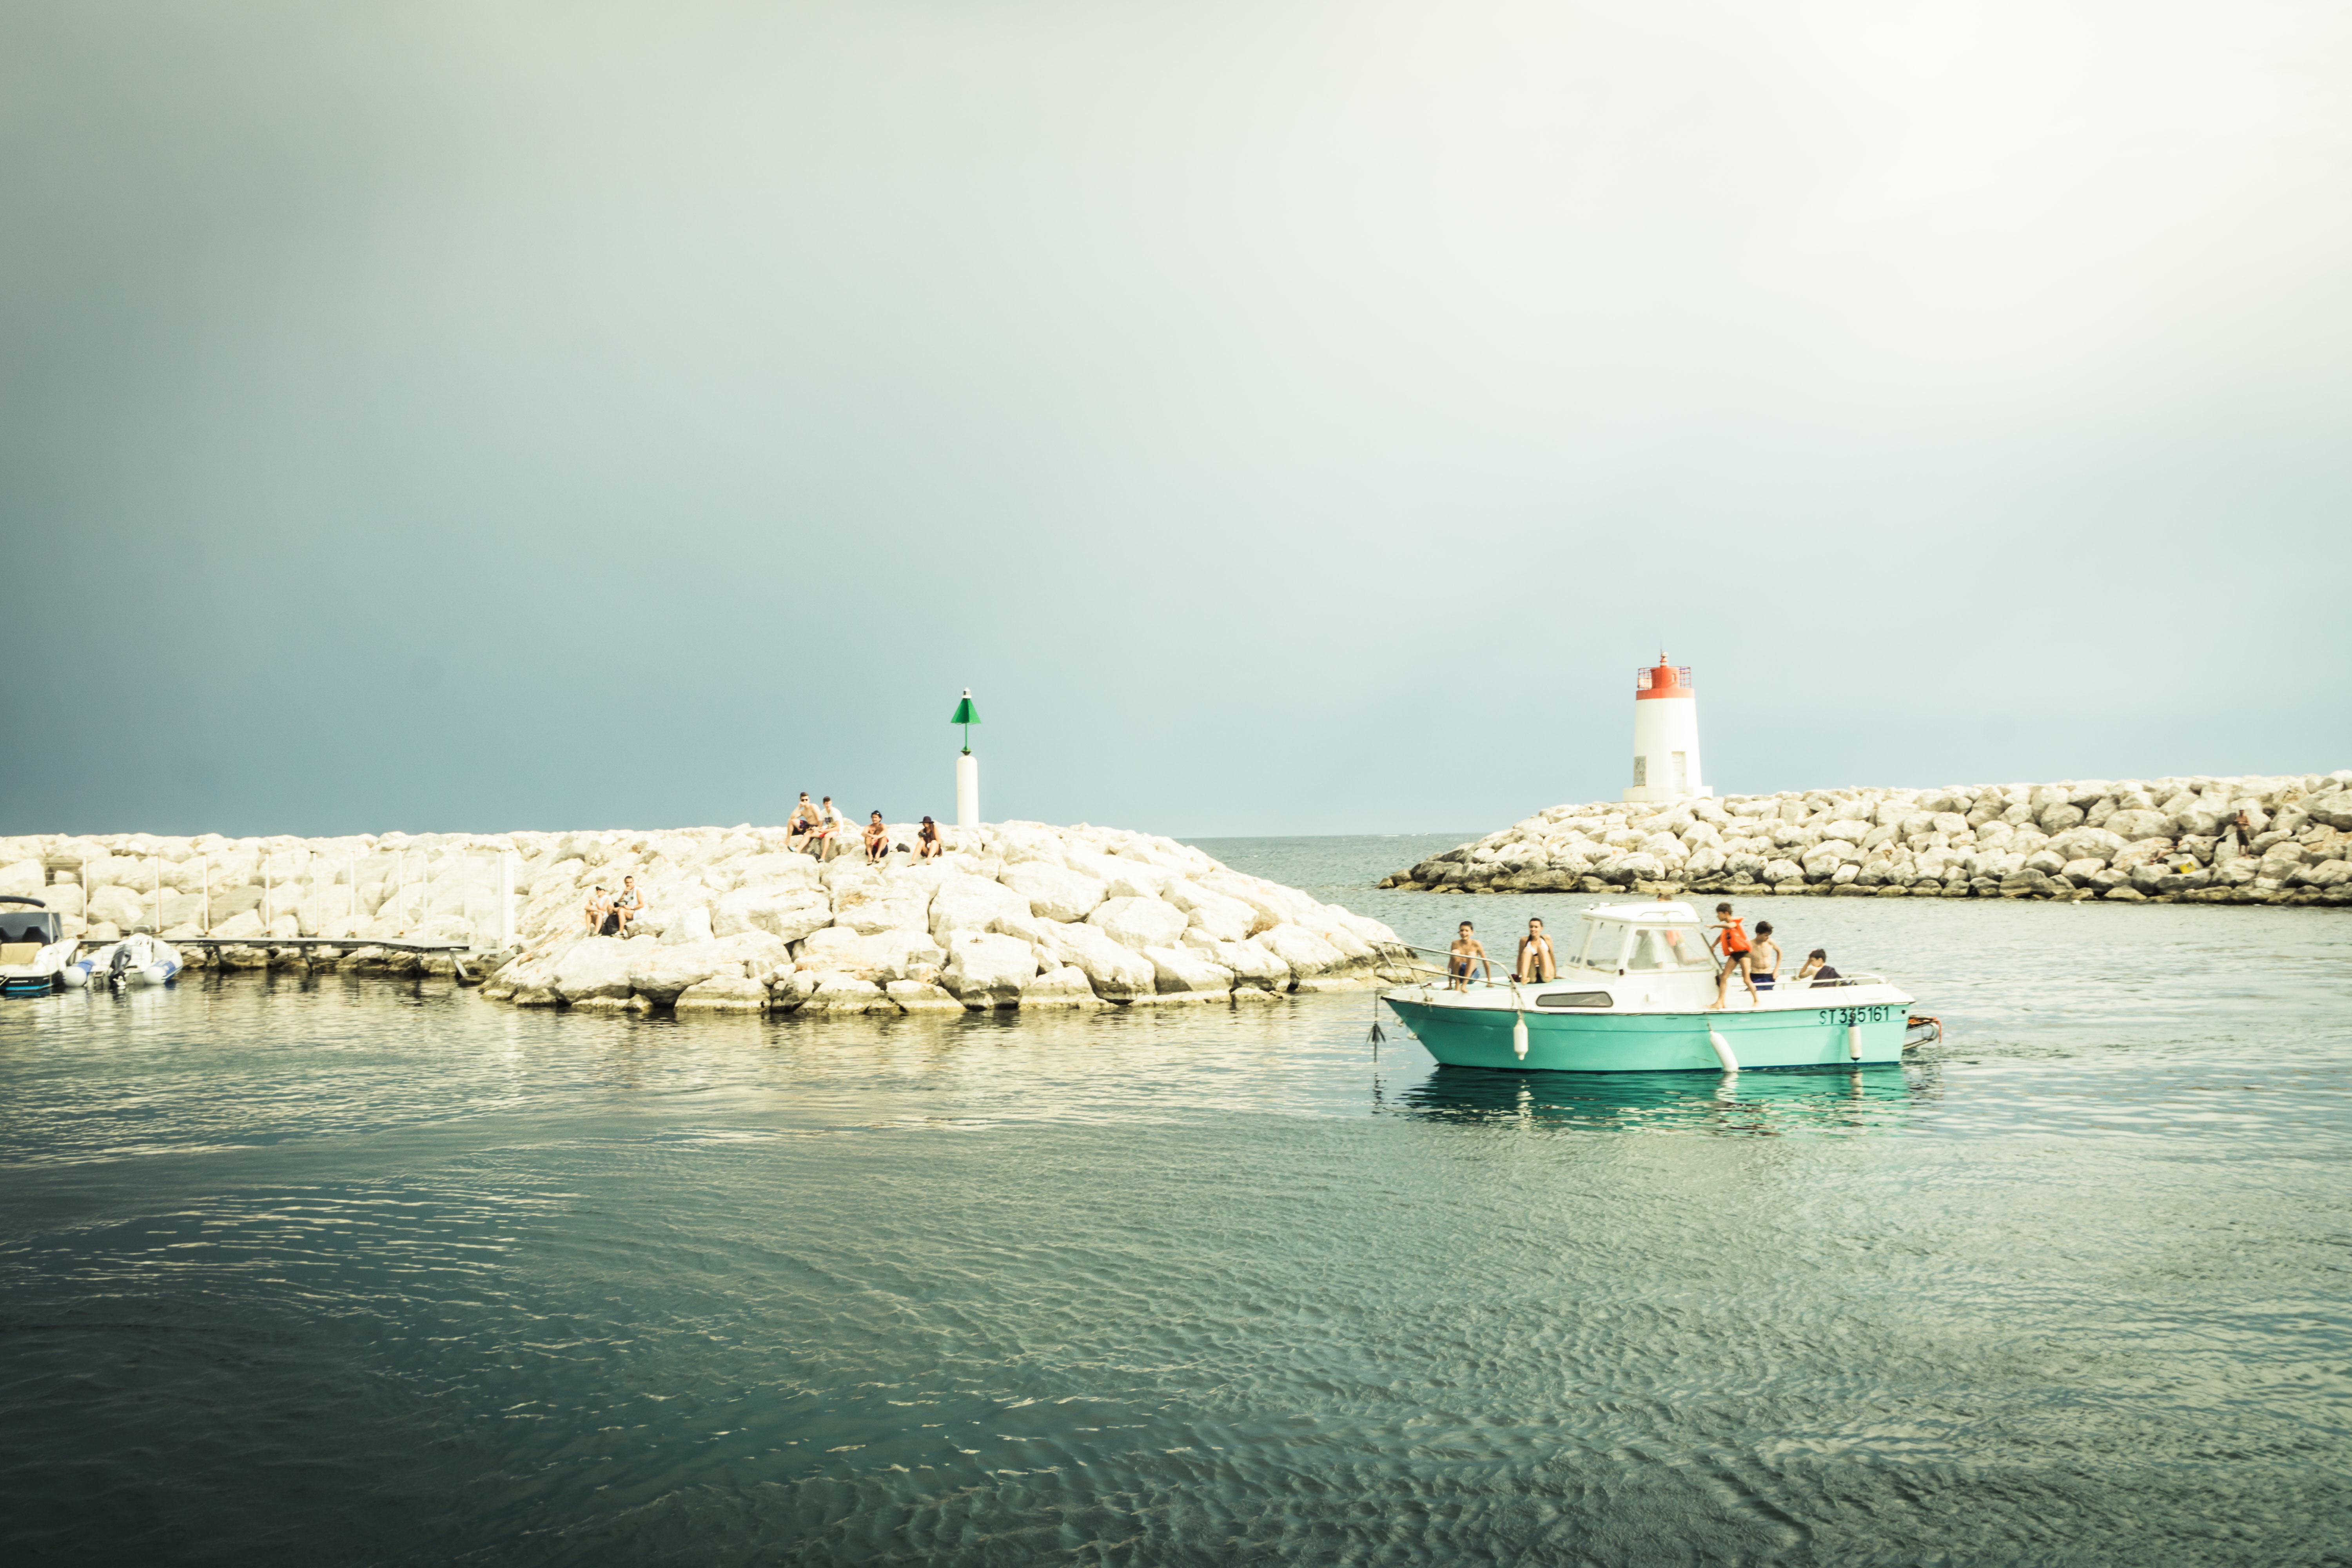
beach, sea, coast, water, ocean, horizon, boat, morning, shore, wave, vacation, reflection, vehicle, bay